Patch clamp

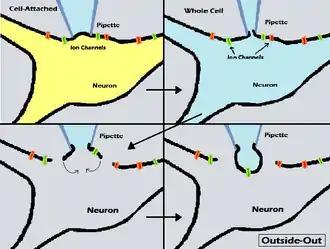
Outside-out patch formation technique. In order: top-left, top-right, bottom-left, bottom-right

The name "outside-out" emphasizes both this technique's complementarity to the inside-out technique, and the fact that it places the external rather than intracellular surface of the cell membrane on the outside of the patch of membrane, in relation to the patch electrode.